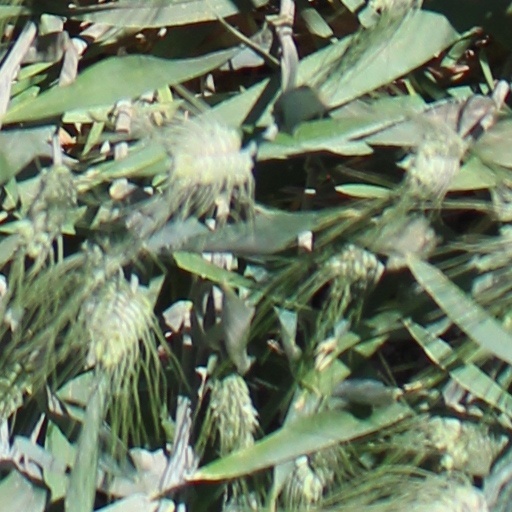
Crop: wheat